Mtwara-Mikindani District, Mtwara

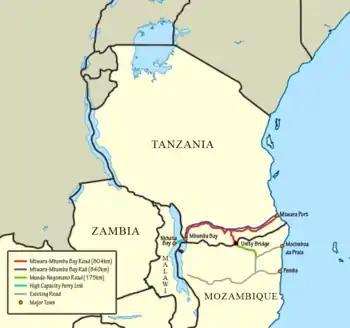
Map of Mtwara Development Corridor being constructed.

Currently the Mtwara Development Corridor is being built to connect the Mtwara Port, with Malawi, Mozambique, and Zambia, through the Mtwara Region.